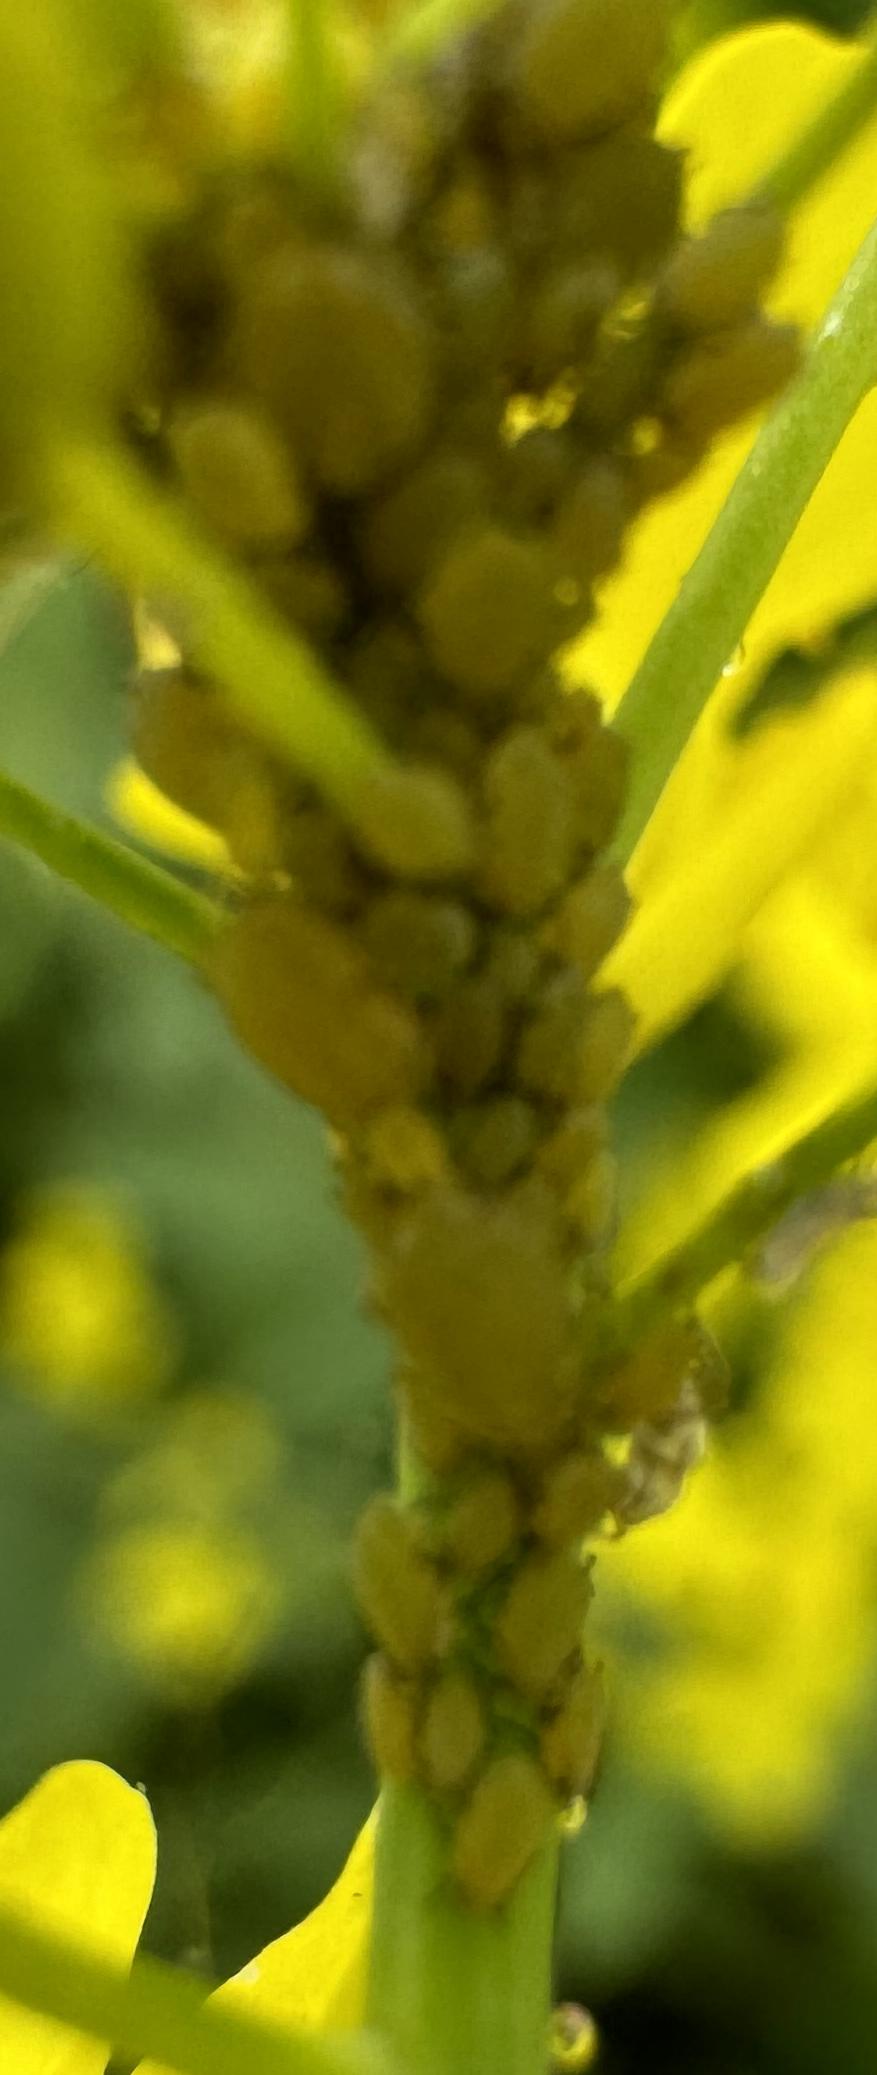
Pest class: turnip_aphid